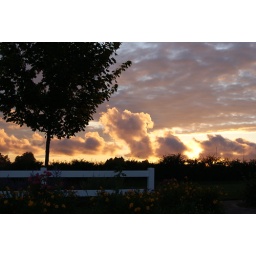
The sky before the sunset in door county wisconsin